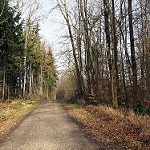
Label: forest